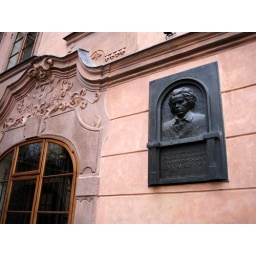
Beethoven stayed here in 1796 at the house at the golden unicorn in Lazenska Street.